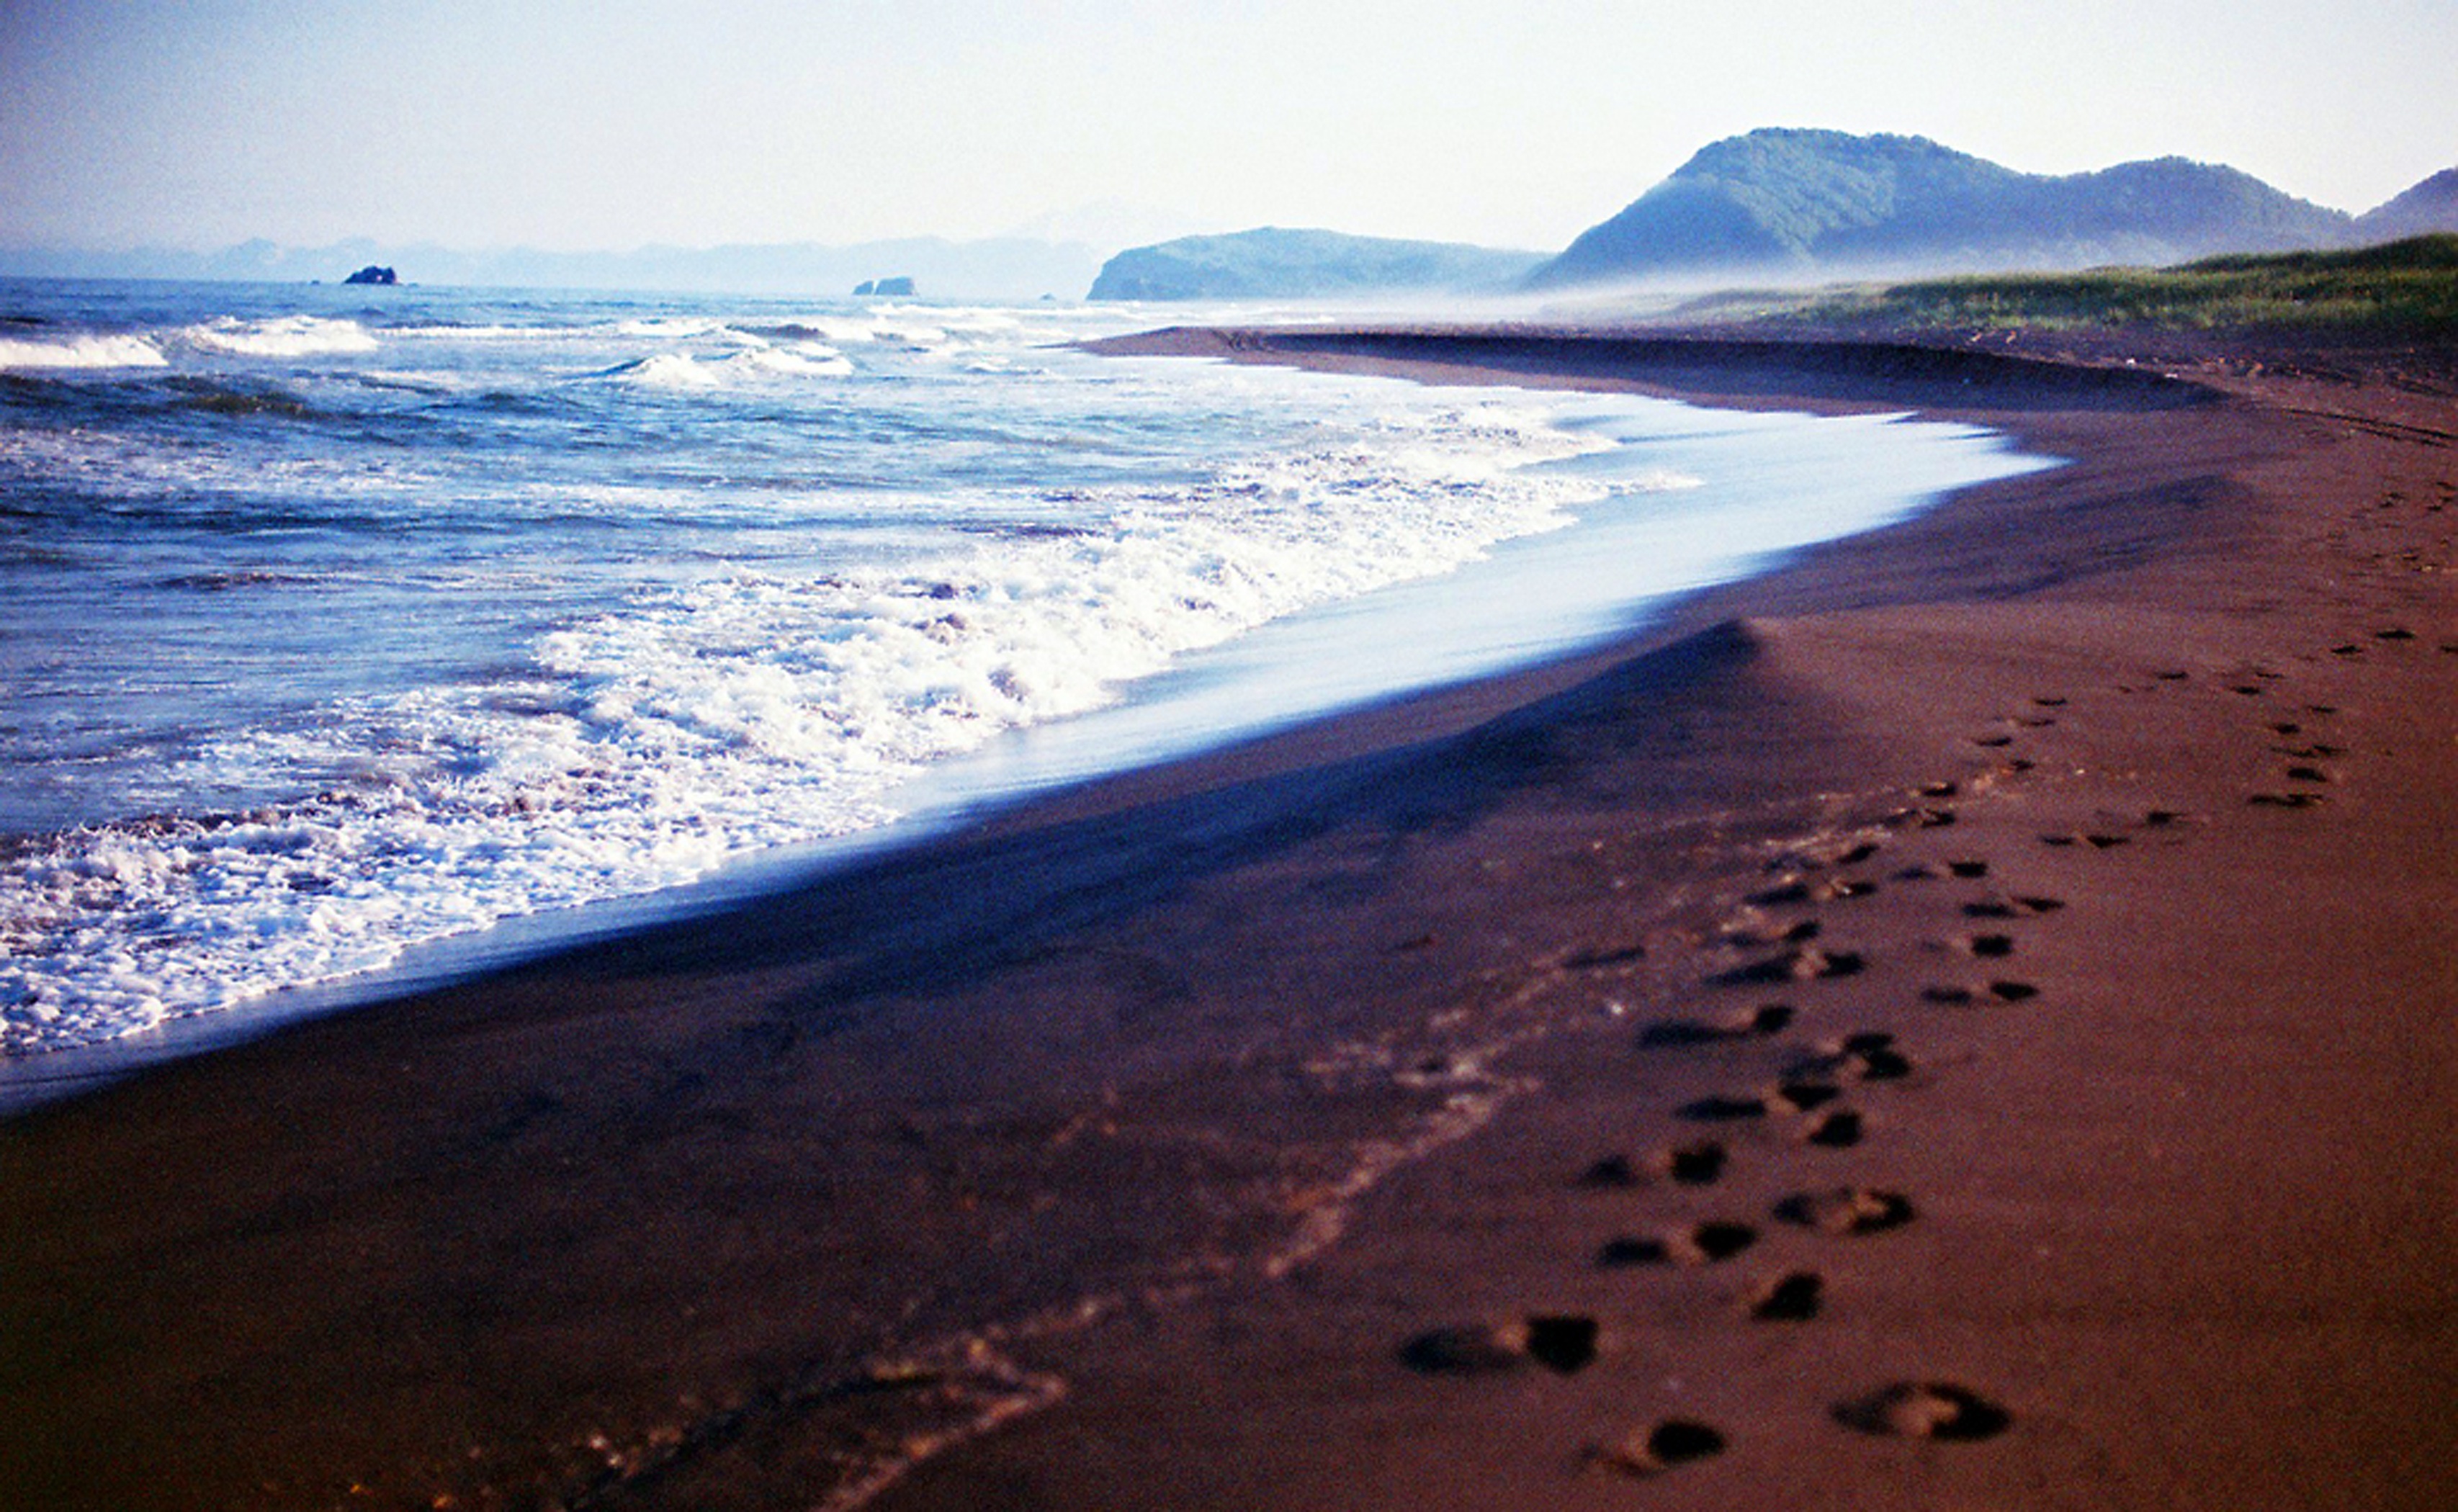
beach, sea, coast, sand, ocean, horizon, sunrise, sunset, sunlight, morning, shore, wave, dawn, dusk, reflection, bay, body of water, wind wave